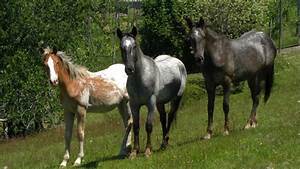
Label: cavallo